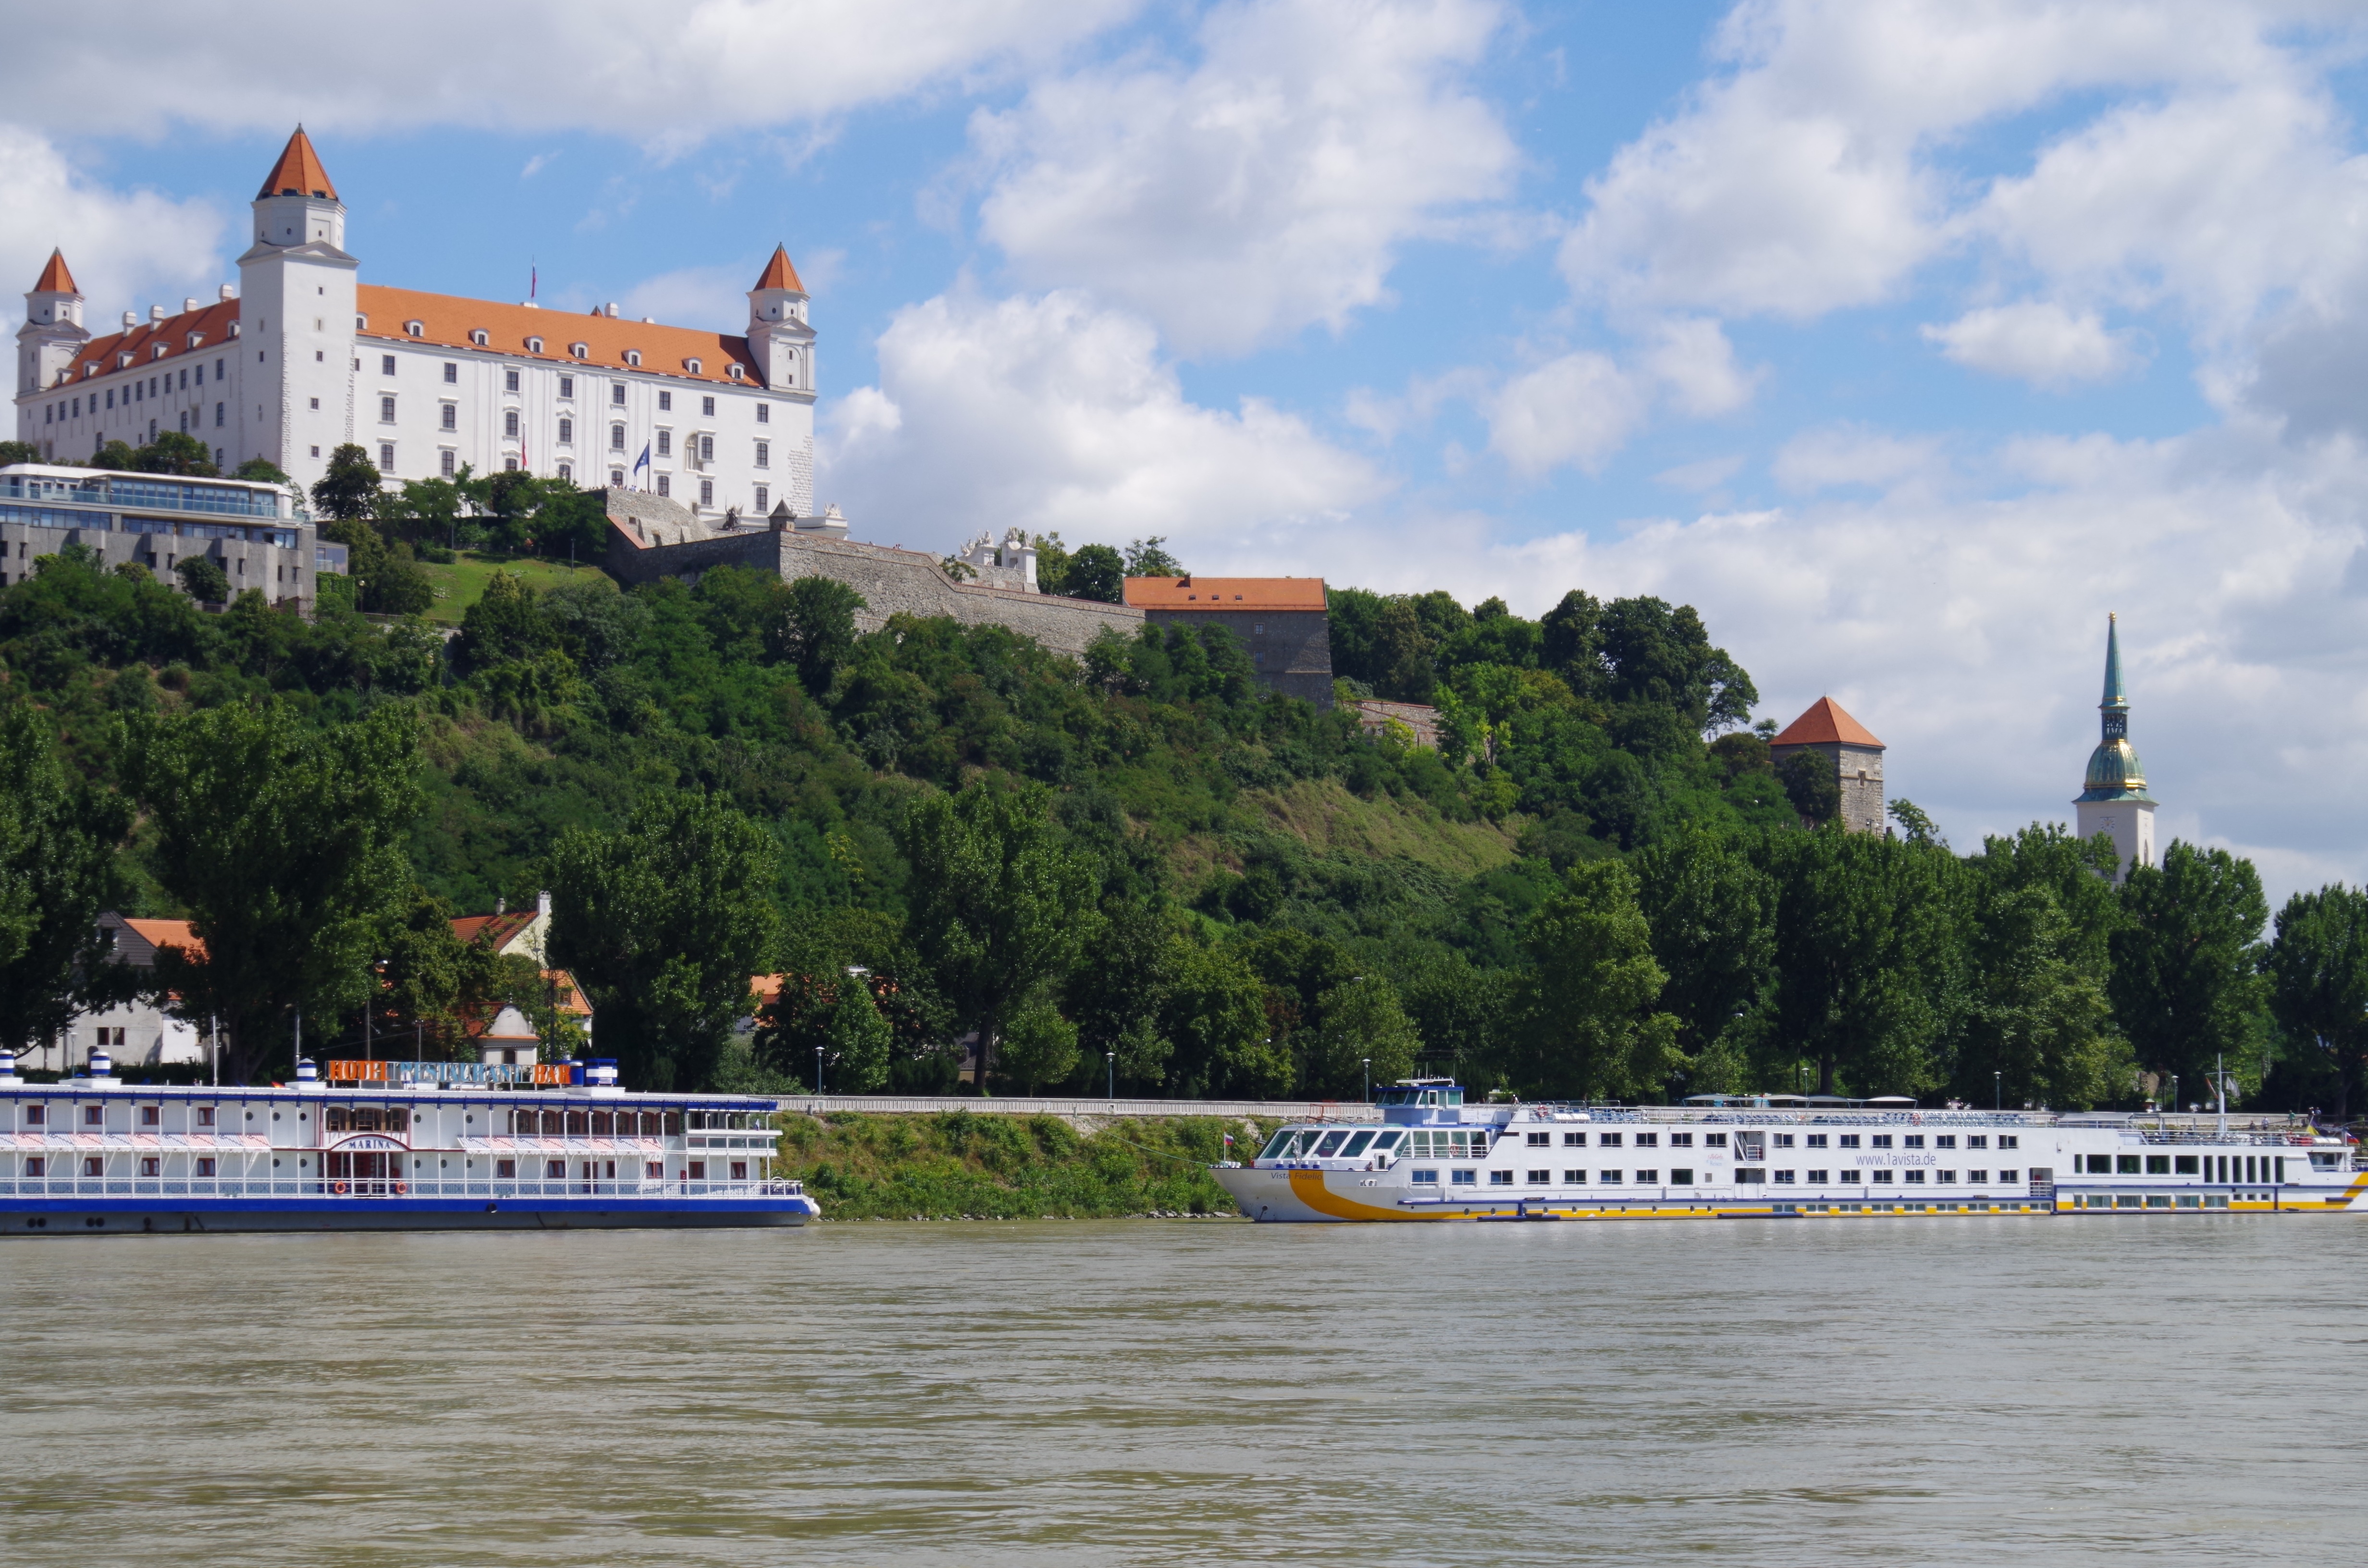
sea, boat, river, ship, vacation, vehicle, castle, harbor, tourism, waterway, ferry, boating, watercraft, bratislava, slovakia, passenger ship, tours